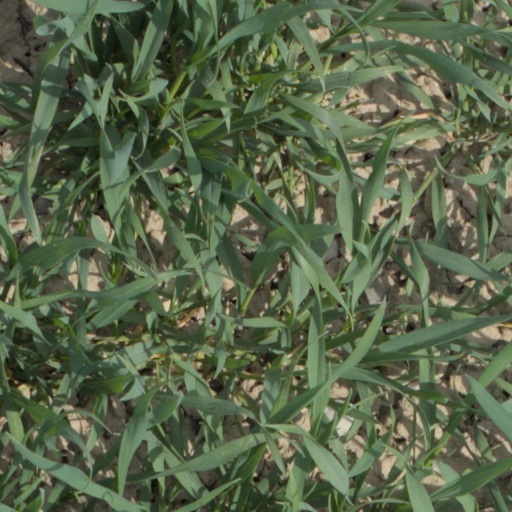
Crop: wheat